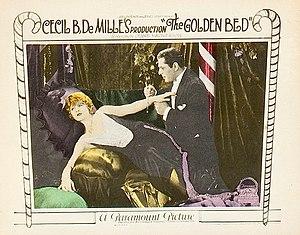
Le Lit d'or est un film américain réalisé par Cecil B. DeMille, sorti en 1925.